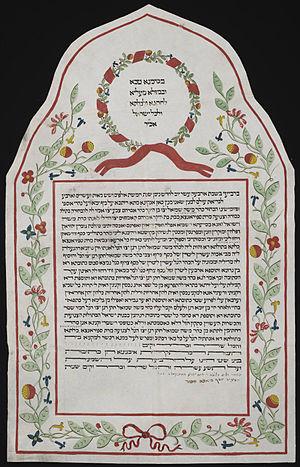
L’Enluminure juive désigne l'art de décorer les livres dans la culture juive. Cet art suit le plus souvent les traditions propres à l'enluminure de chaque région et de chaque civilisation. Cependant, plusieurs caractères distinguent l'enluminure juive des autres dans les types de textes décorés, l'absence de lettrines décorées remplacées par des mots entiers en hébreu, l'usage de la microcalligraphie et la rareté des représentations humaines. Toutes les cultures juives ont pratiqué la décoration des manuscrits, qu'elles soient orientales, séfarades ou ashkénazes.